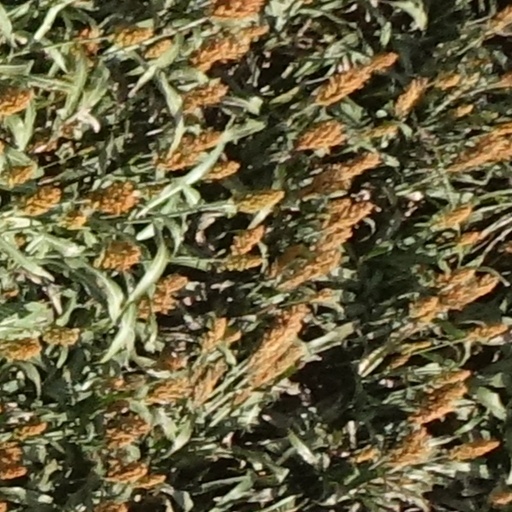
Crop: sorghum